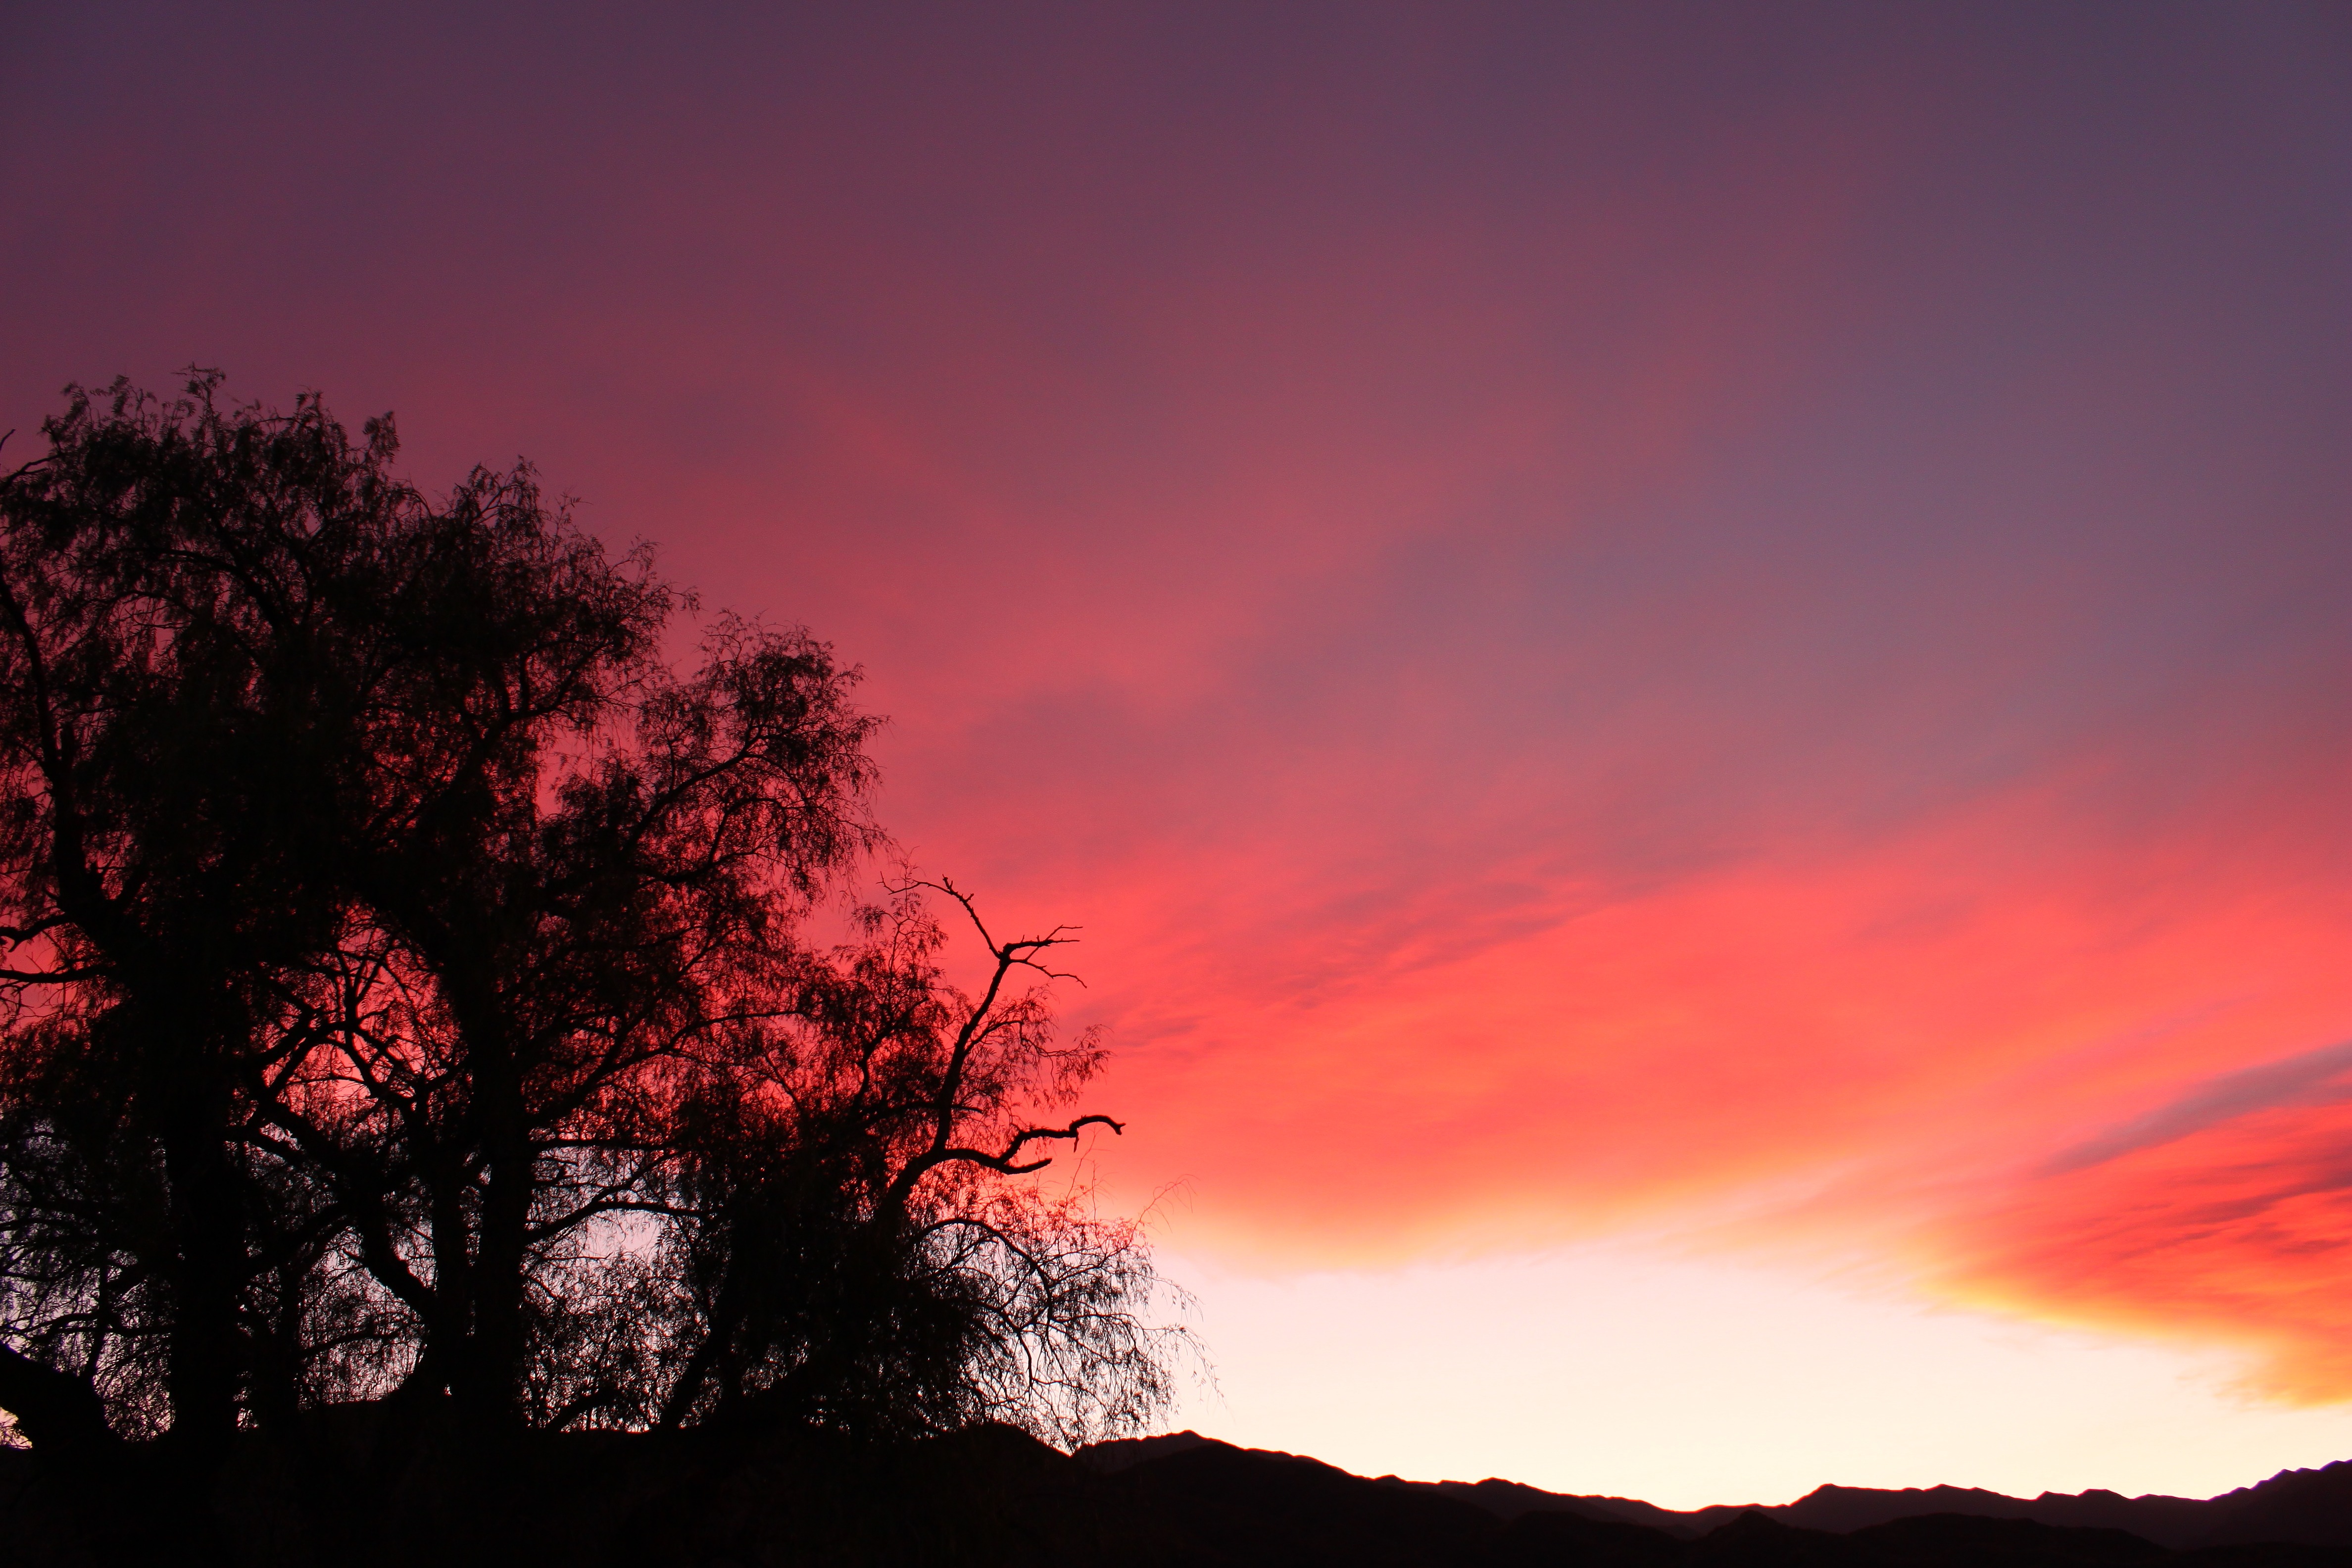
horizon, mountain, cloud, sky, sun, sunrise, sunset, sunlight, morning, dawn, atmosphere, dusk, evening, pink, clouds, afterglow, atmospheric phenomenon, red sky at morning